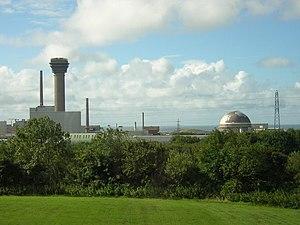
Le site de Sellafield est le principal complexe de la filière électronucléaire britannique. Initialement nommé Windscale, il a été rebaptisé Sellafield à la suite d'un grave accident dans l'un de ses réacteurs nucléaires en 1957. Situé sur la côte de la mer d'Irlande dans le comté de Cumbria au Nord-Ouest de l'Angleterre, il comprend aujourd'hui 400 bâtiments répartis sur 10 km² et emploie environ 10 000 personnes.